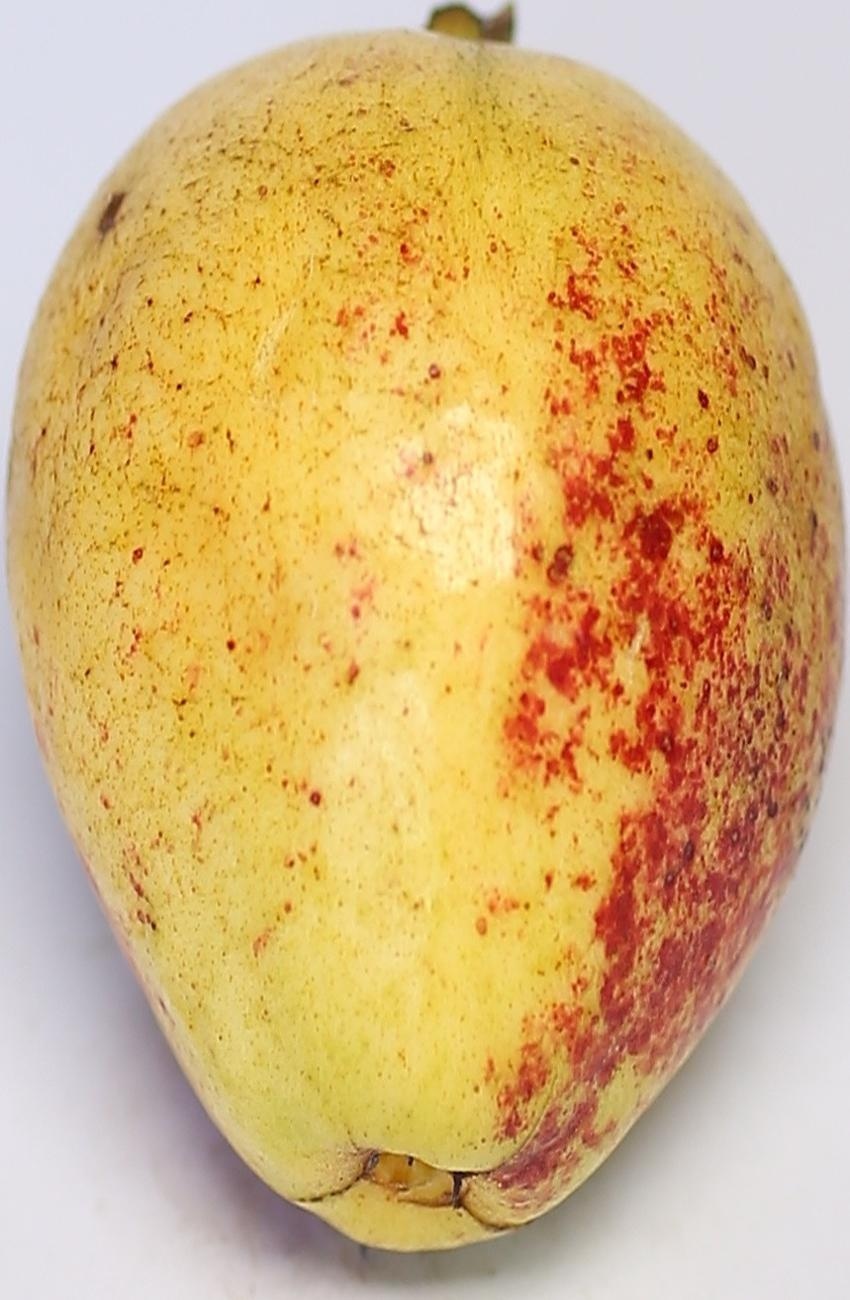
Maturity: ripe
Variety: riyali